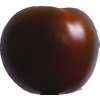
Label: tomato_maroon